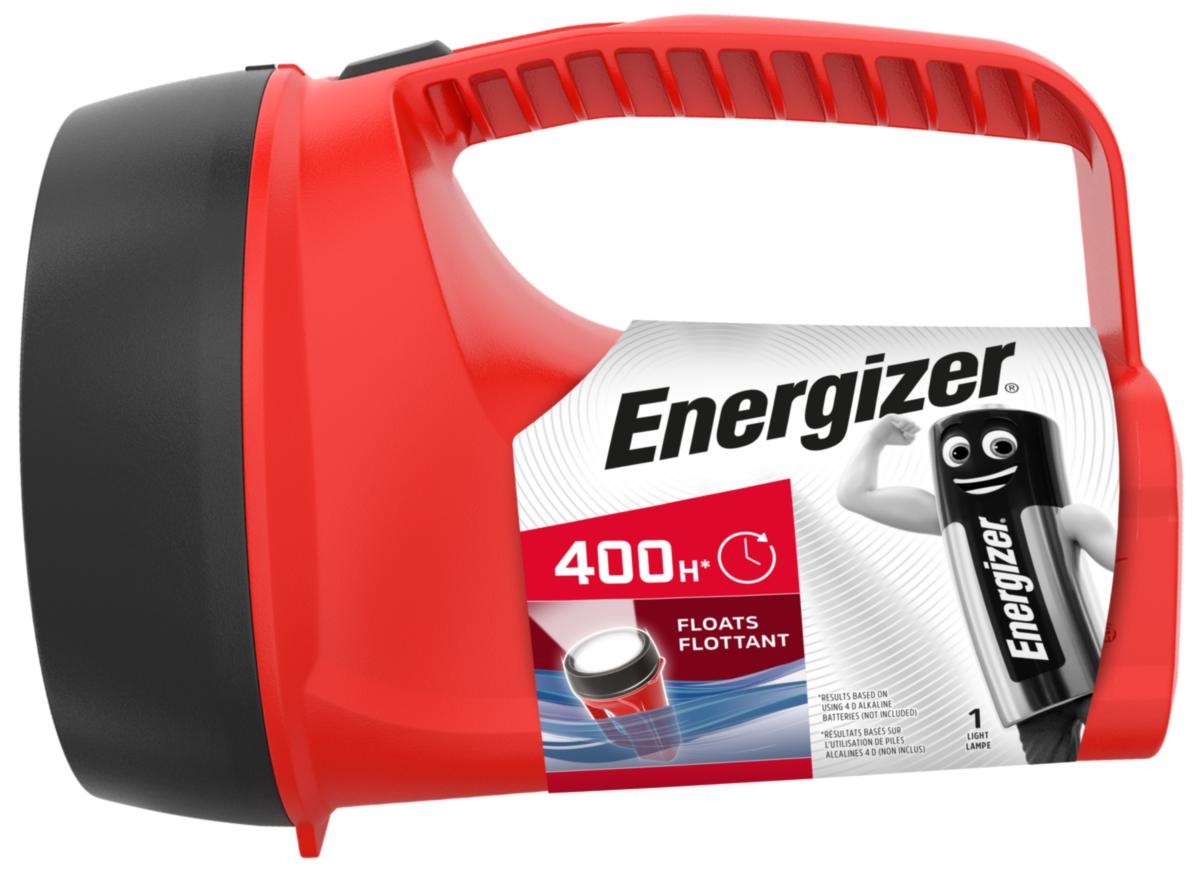
Lommelykt Energizer LED Lantern 2/4D (8894115)
Lommelykt Energizer LED Lantern 2/4D En pålitelig og robust LED-lampe designet for allsidig bruk, både innendørs og utendørs. Perfekt til arbeid, fritid og nødsituasjoner. Lampen er laget for å kunne flyte på vann og gir kraftig reflektert lys med et design som er enkelt å gripe. Egenskaper: Kraftig LED-lys: Gir godt opplyst område med reflektorteknologi. Slitesterk konstruksjon: Designet for å vare i opptil 15 år. Flyter på vann: Ideell for bruk i fuktige miljøer eller ved vann. Ergonomisk design: Lett å holde og bruke. Fleksibel batteribruk: Kan brukes med 2 eller 4 D-batterier (ikke inkludert). Spesifikasjoner: Oppladbar: Nei. Modell: Lantern. Standard: ANSI. Antall batterier: 2 eller 4 x D-batterier. Inkludert batterier: Nei. En pålitelig LED-lanterne som kombinerer funksjonalitet, holdbarhet og praktisk design for ulike behov.
Brand: Energizer
Category: Hardware > Tools > Flashlights & Headlamps > Flashlights > Lanterns